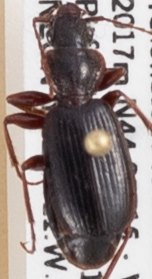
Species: Cymindis cribricollis
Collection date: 2018-07-12
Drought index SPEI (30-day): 0.662
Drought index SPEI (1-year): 2.09
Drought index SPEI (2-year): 0.992